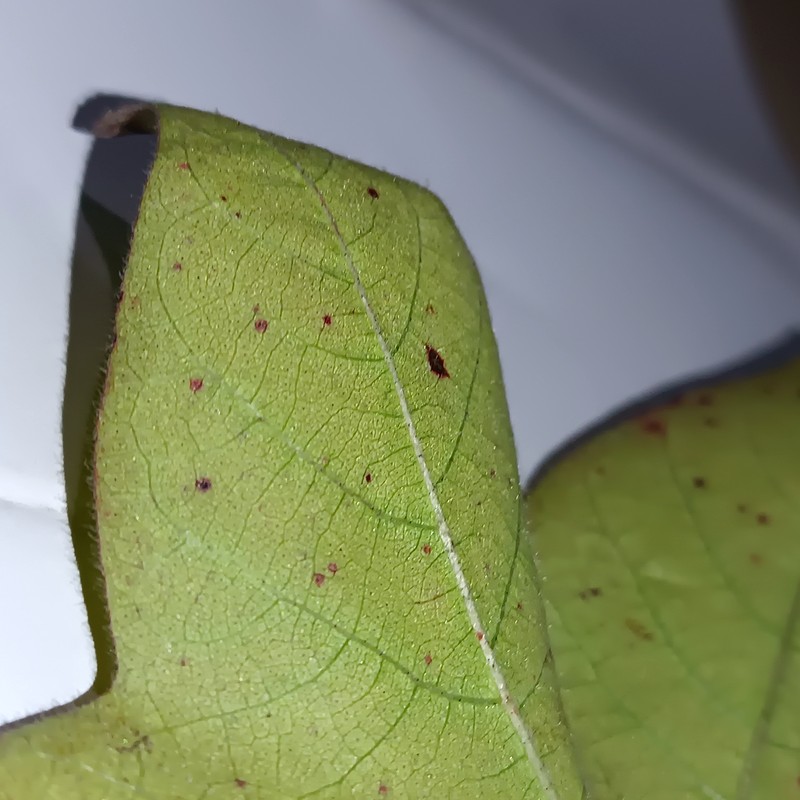
Label: Bacterial Blight